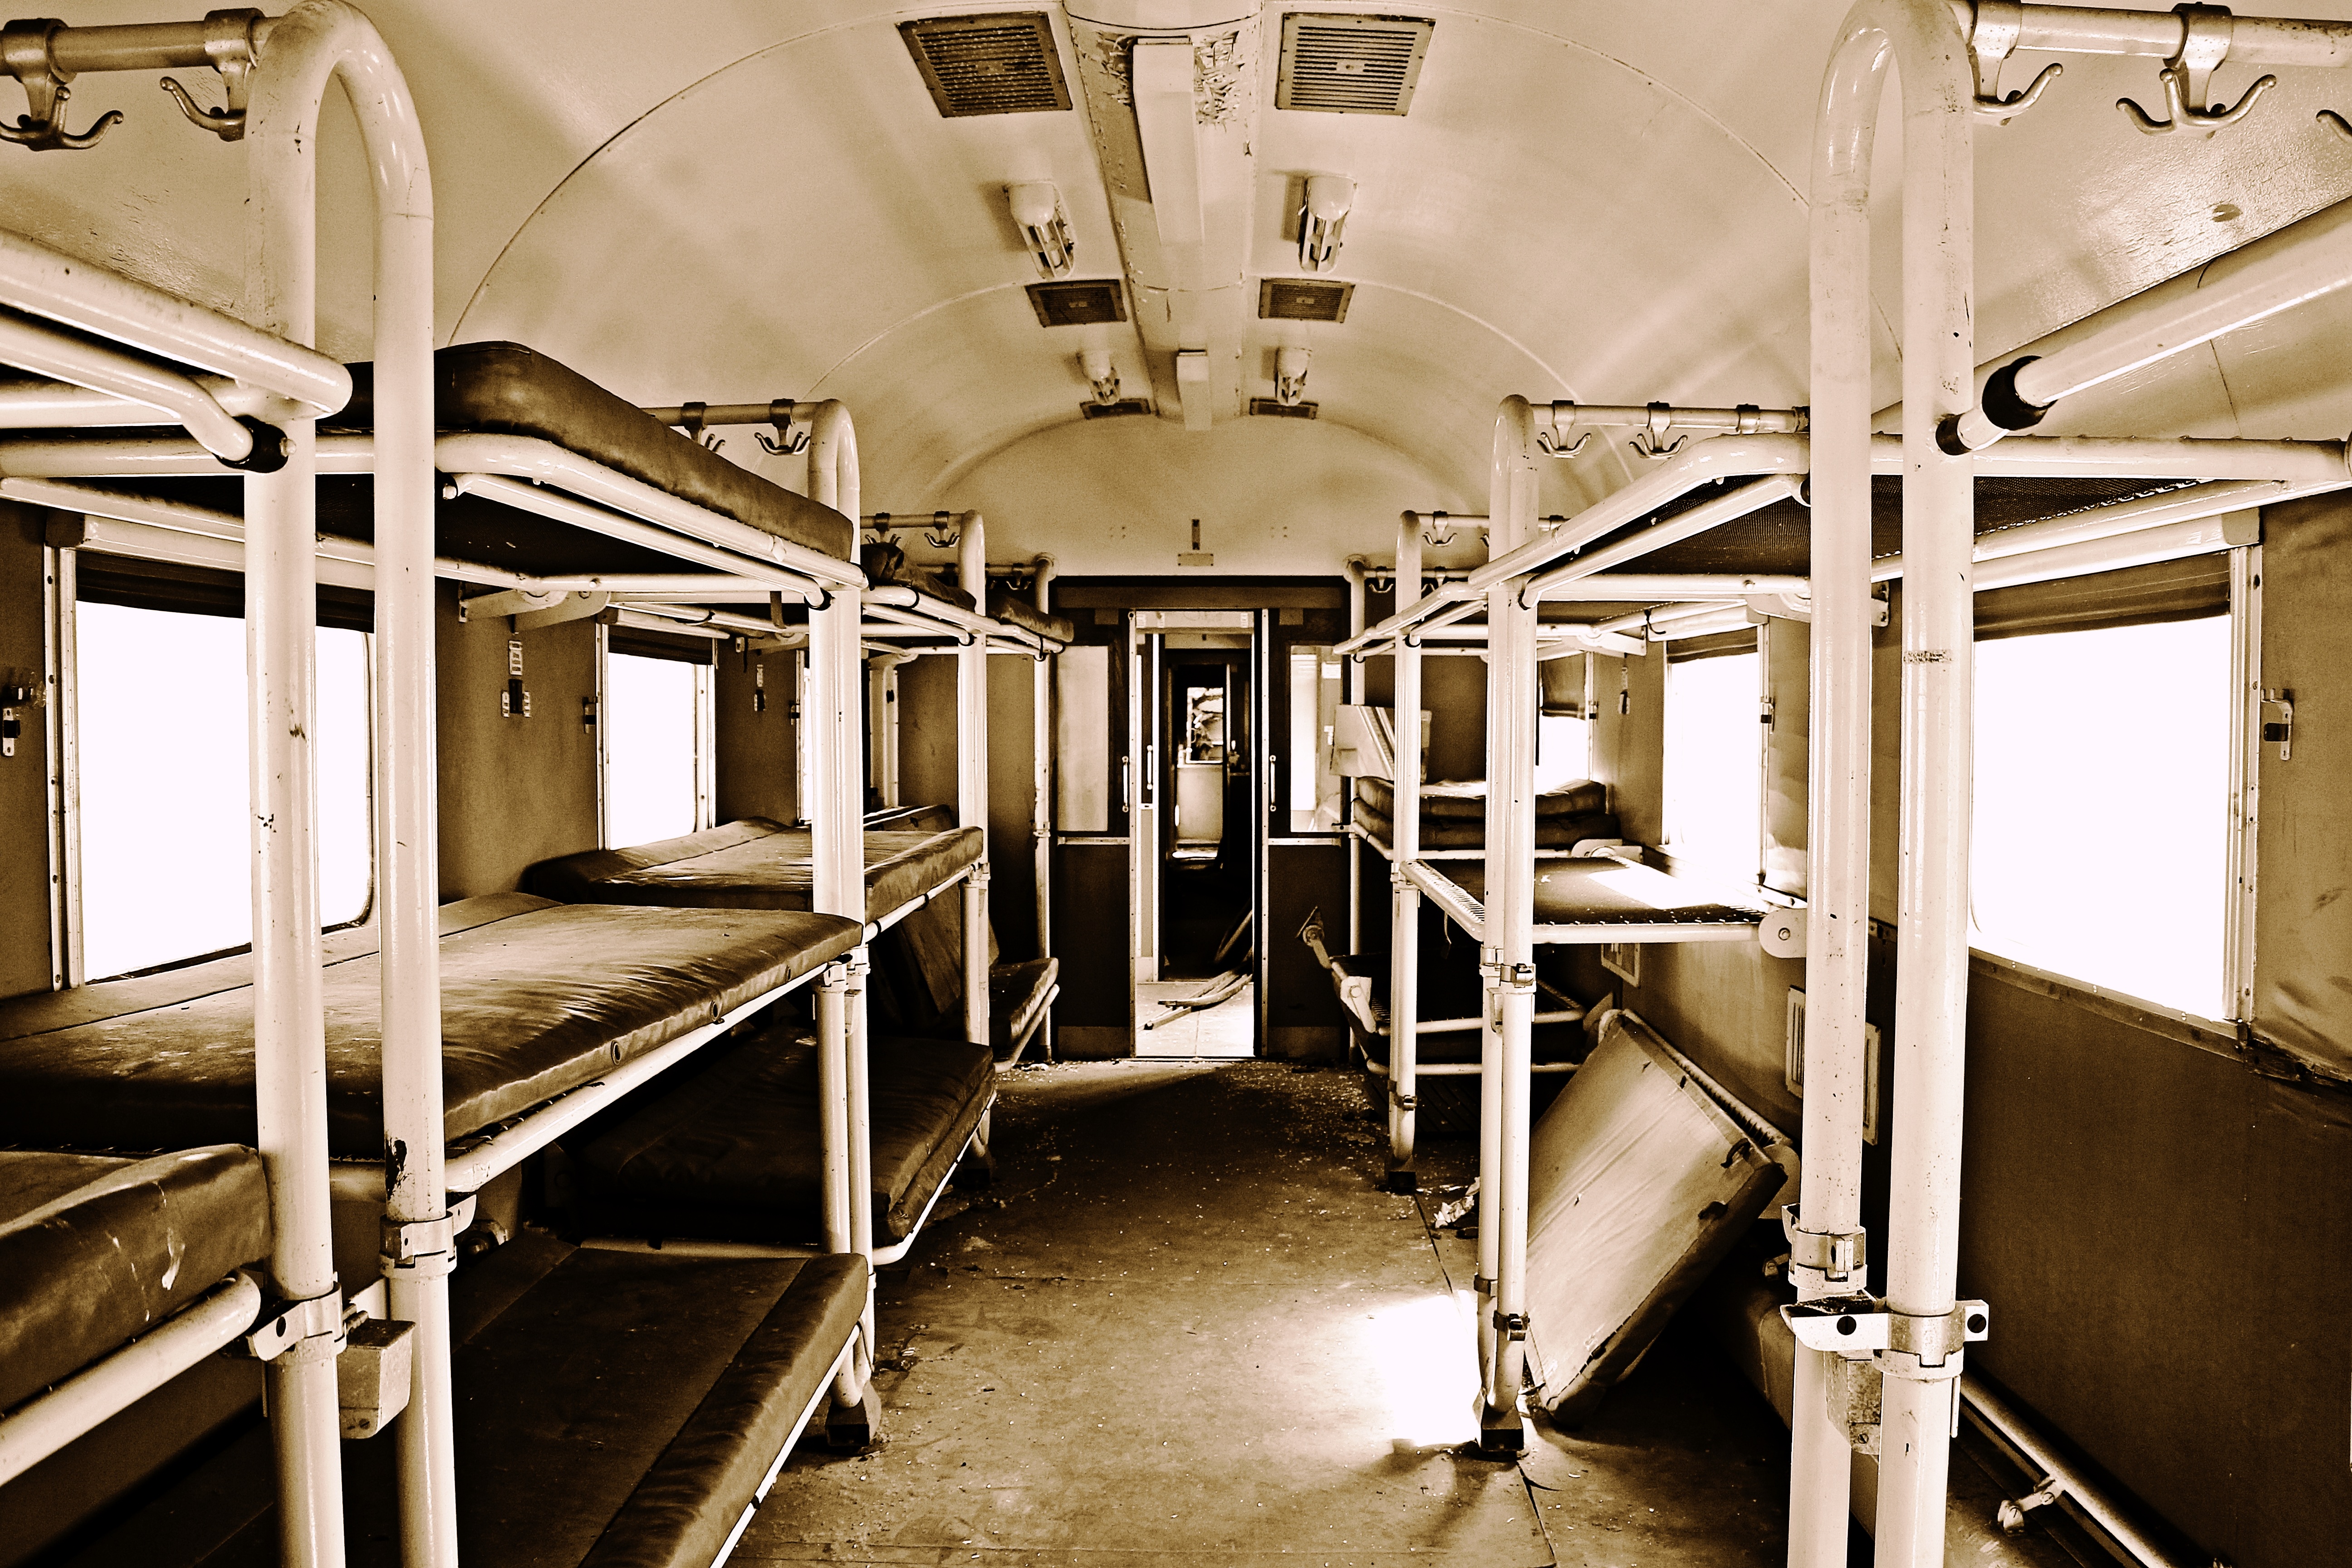
wood, railway, wagon, old, train, transport, vehicle, broken, decay, cemetery, public transport, weathered, sleep, trains, wreck, passenger, discarded, obsolete, lapsed, retired, turned off, beds, rots, train cemetery, zughalde, wooden trains, rotted trains, disused trains, sleeping car, sleeping compartment, bunk beds, land vehicle